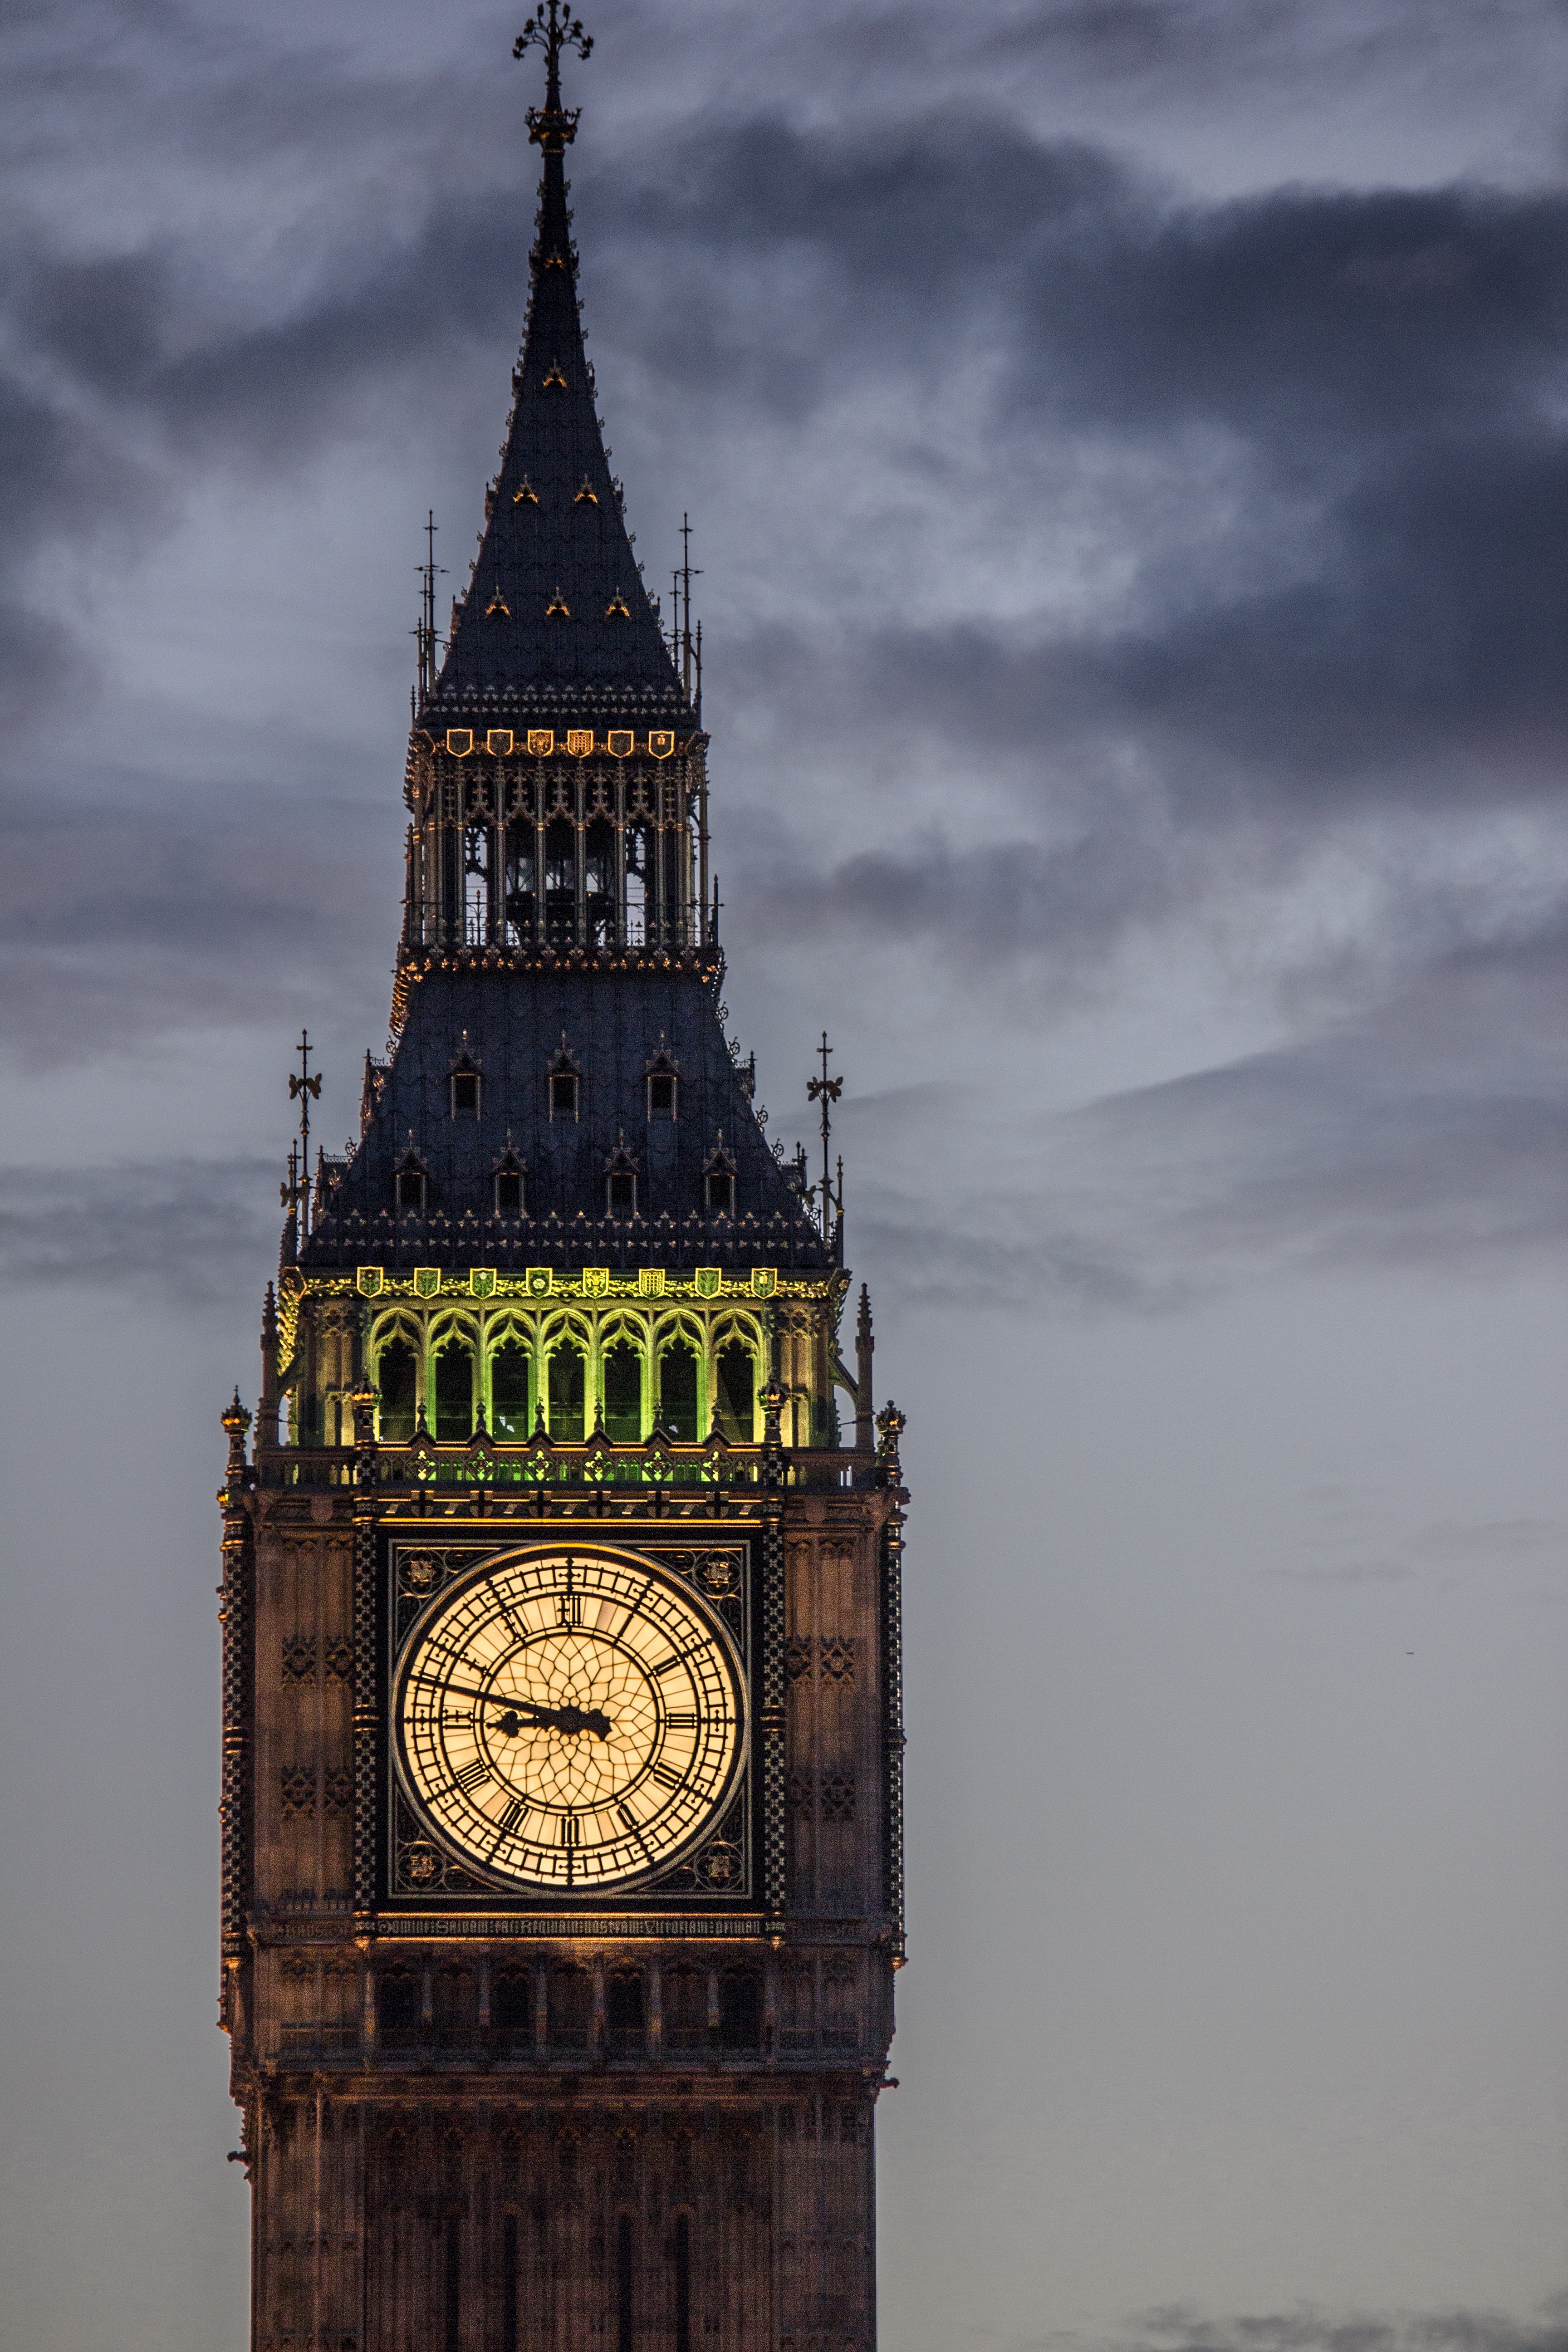
watch, architecture, sunset, night, city, monument, downtown, evening, tower, landmark, place of worship, big ben, clock tower, bell tower, london, spire, steeple, center, detail